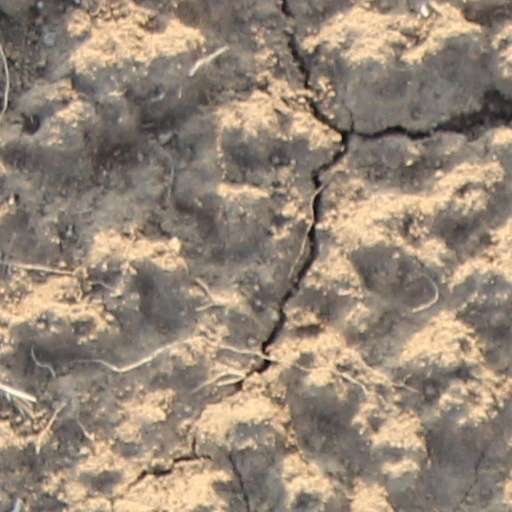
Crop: wheat